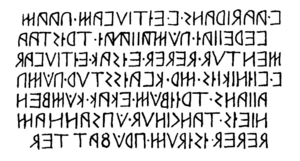
L'osque est une langue aujourd'hui disparue, appartenant au groupe sabellique des langues italiques, elles-mêmes rattachées à la grande famille des langues indo-européennes. C'est une langue cousine du latin, avec lequel elle partage une structure grammaticale commune.